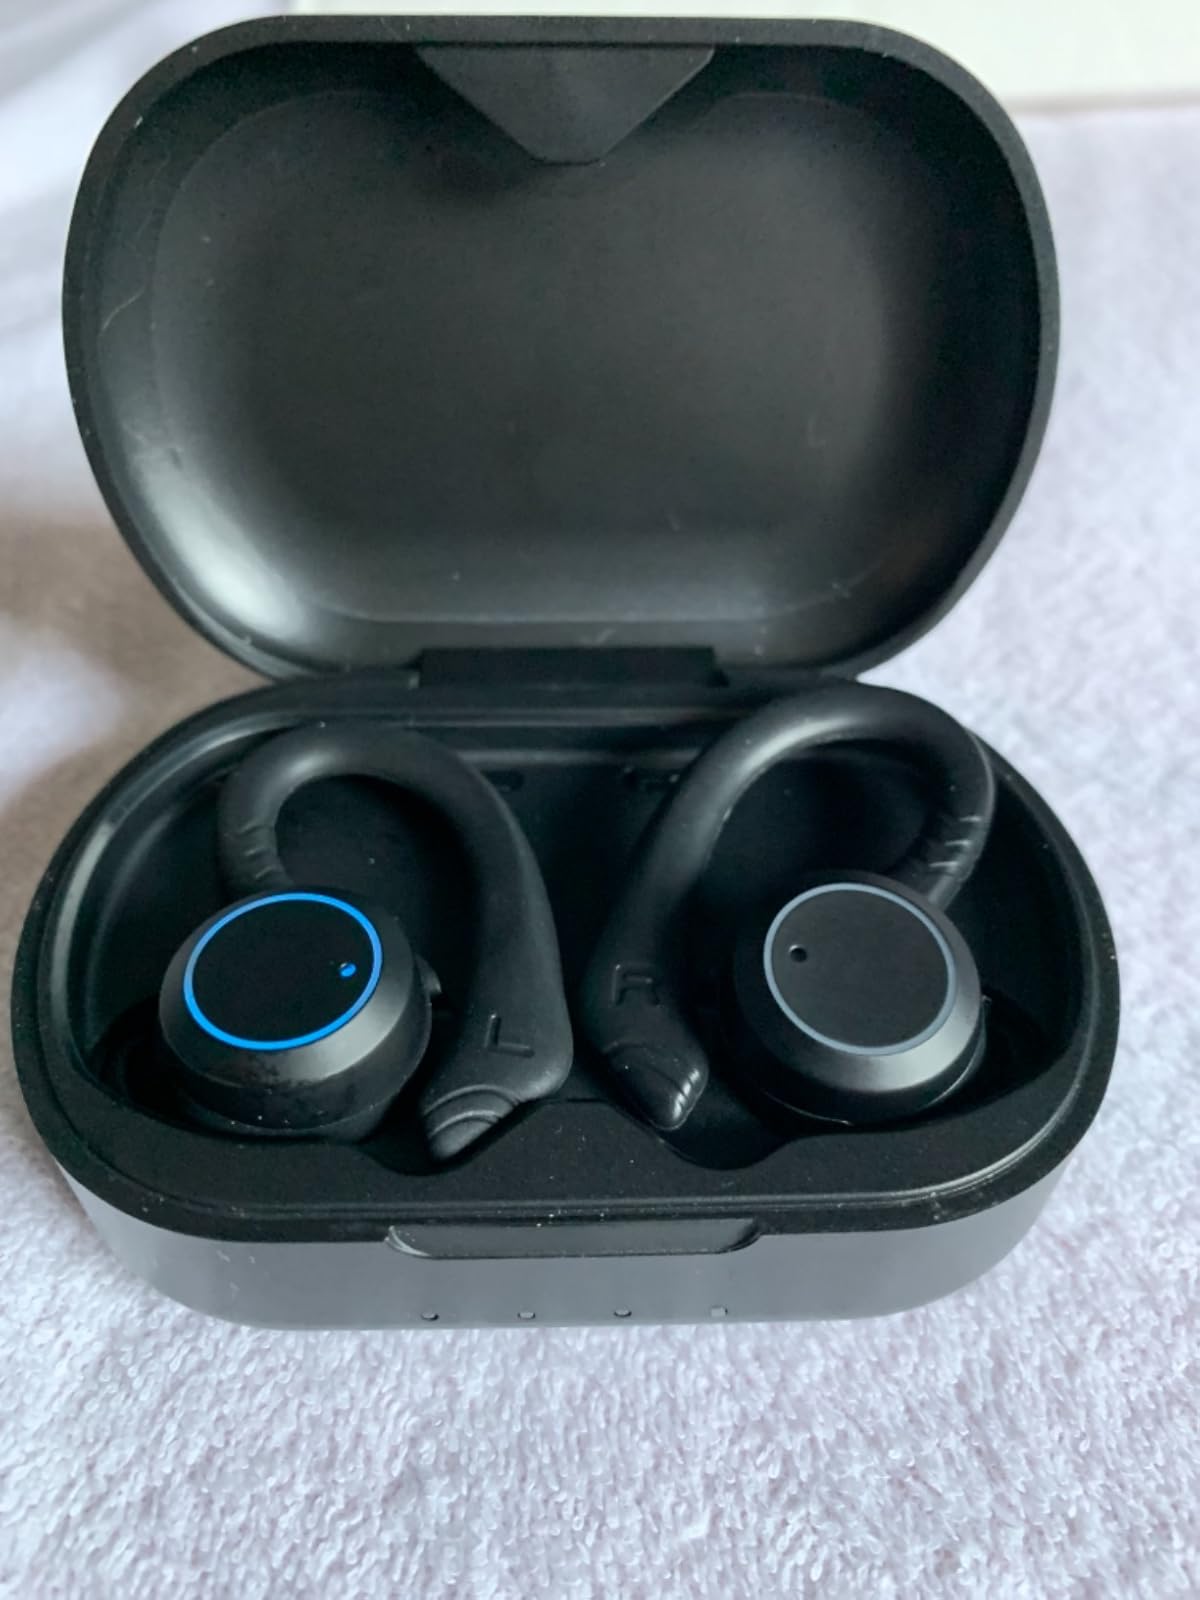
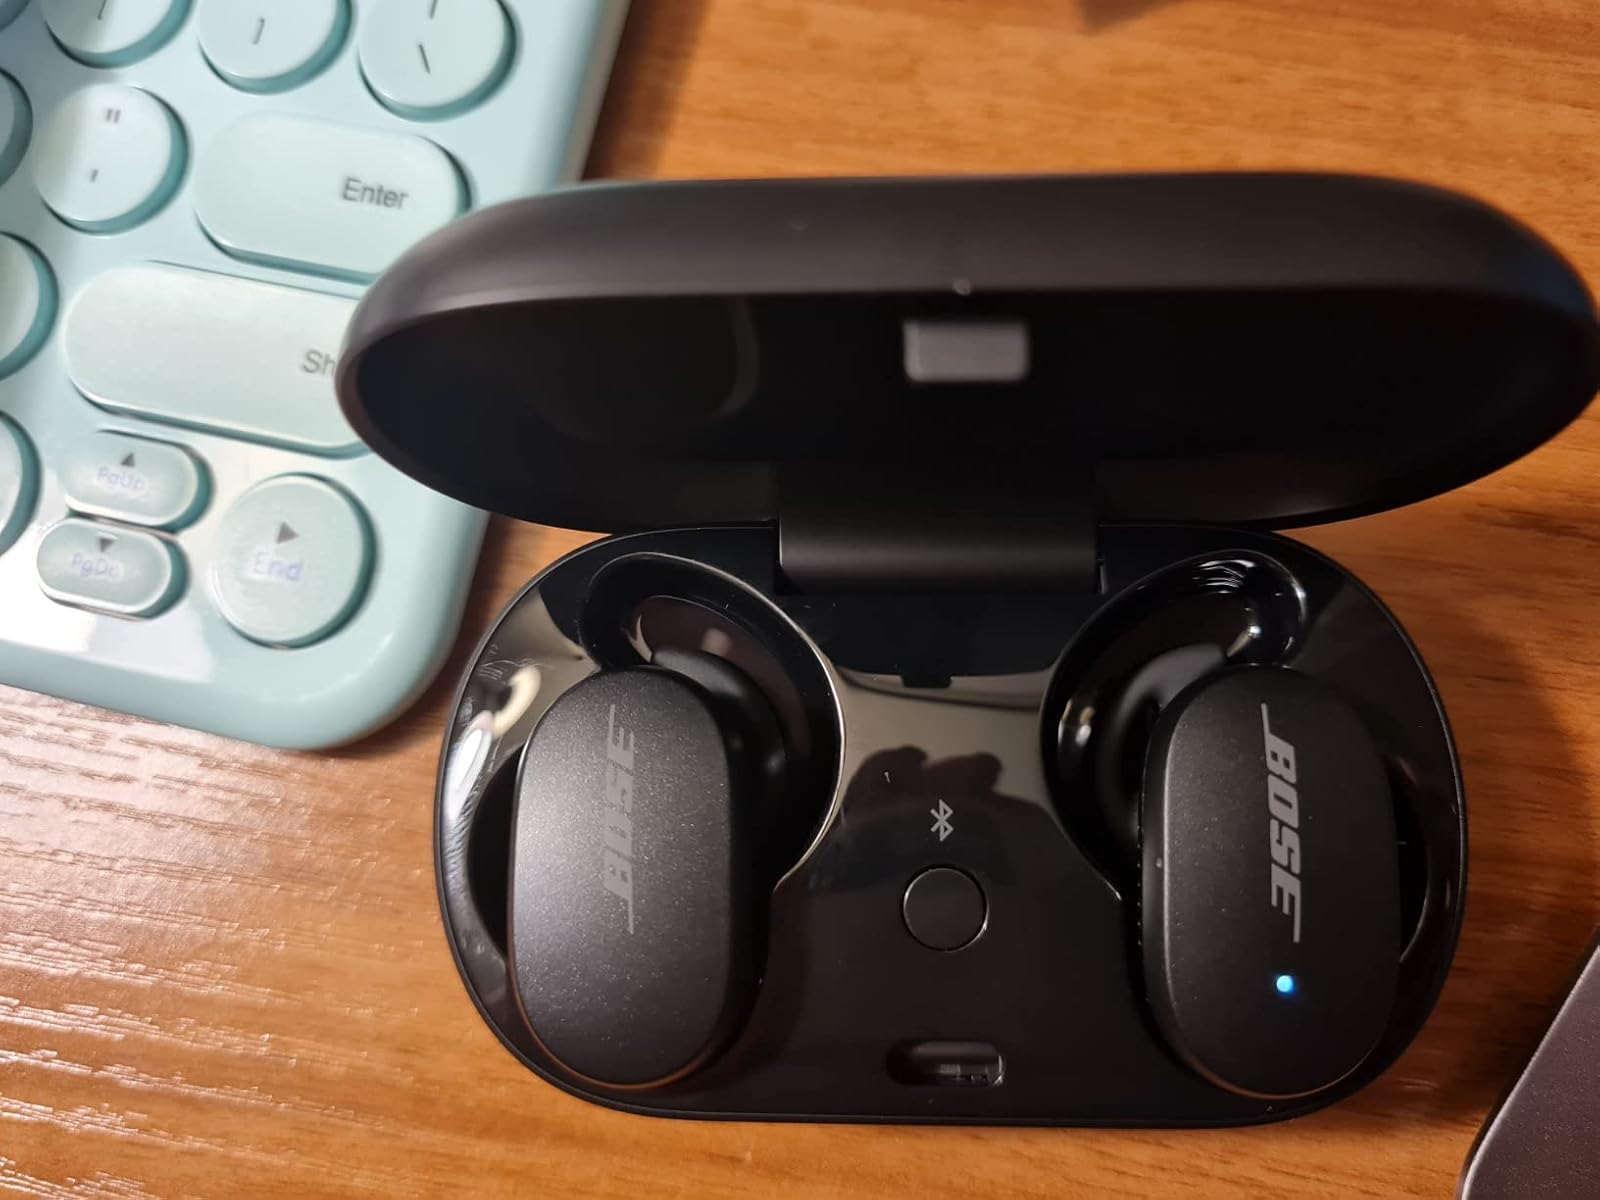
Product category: earbuds
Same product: no